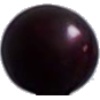
Label: cherry_wax_black